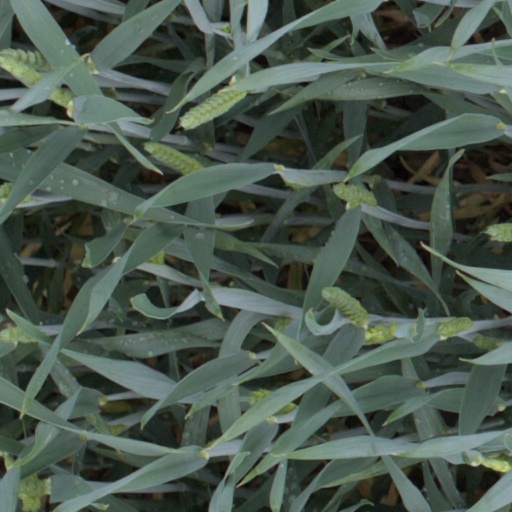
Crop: wheat